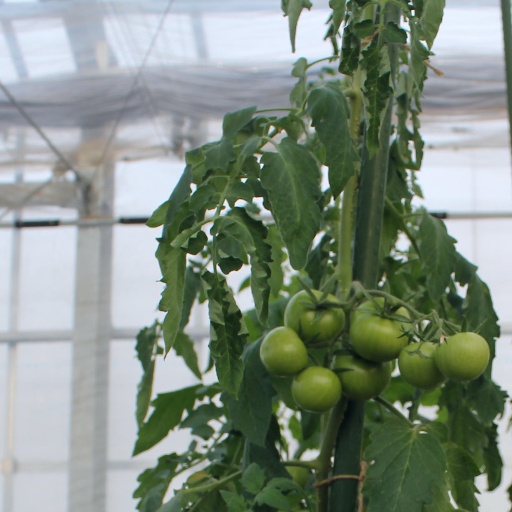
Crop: tomato